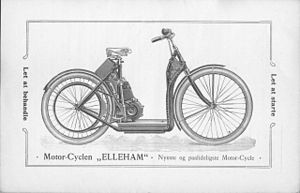
Elleham
motorcykel konstrueret 1904
Elleham var navnet på Jacob Ellehammers motorcykel. Der blev fremstilllet omkring 1.045 eksemplarer, hvor postvæsnet og militæret fik de første.